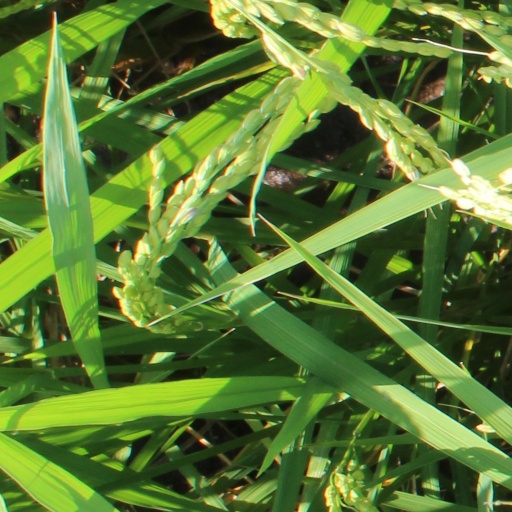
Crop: rice